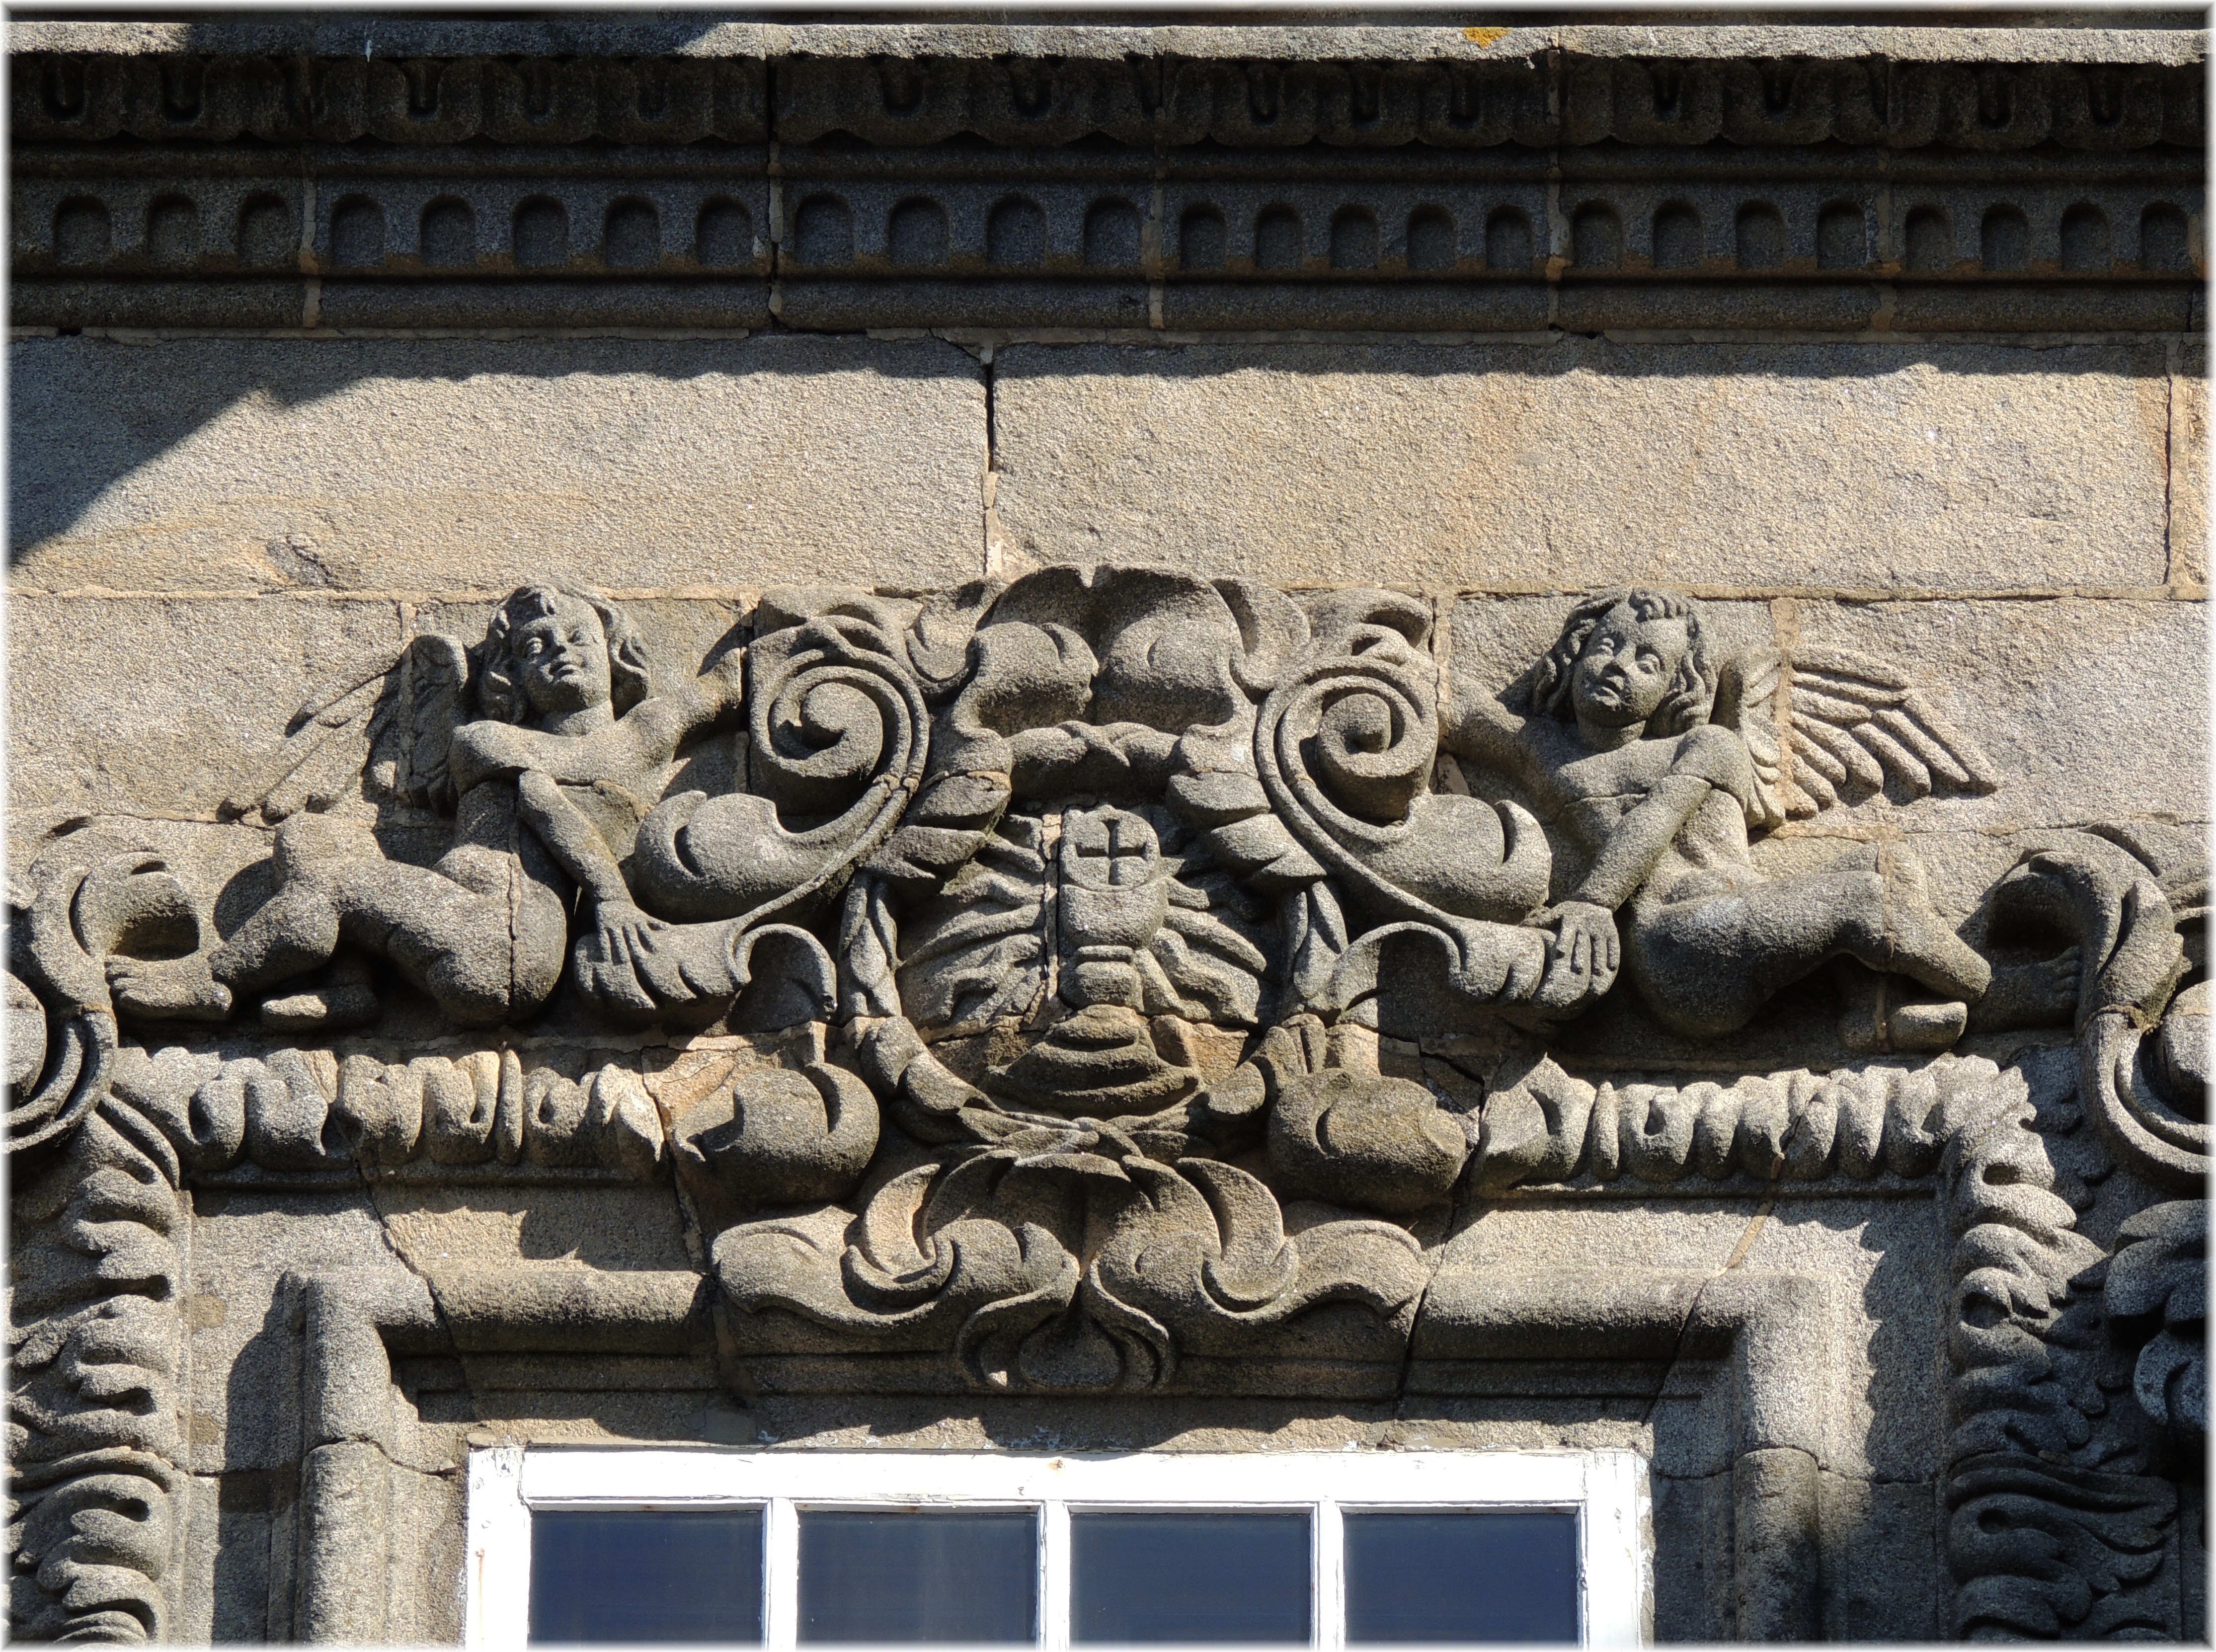
monument, statue, gargoyle, sculpture, art, temple, carving, relief, stone carving, ancient history